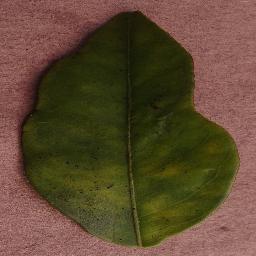
Label: Orange___Haunglongbing_(Citrus_greening)